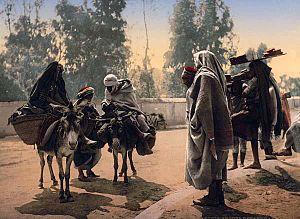
L'âne en Tunisie est historiquement un animal de travail, déjà présent à Carthage dans l'Antiquité, et très répandu à la fin du XIXᵉ siècle. Il est mis à contribution pour une foule de tâches domestiques, liées aux besoins de déplacement, au portage de l'eau et à l'agriculture, plus particulièrement à la culture et au pressage des olives. La motorisation des modes de transport en a considérablement réduit les effectifs, qui sont divisés par deux entre 1996 et 2006, avec 123 000 têtes dénombrées en 2006. Dans les régions rurales, l'usage de l'âne est désormais cantonné à de petits travaux agricoles spécialisés, tels que la cueillette des olives. La consommation de sa viande a toujours été controversée, la tradition islamique la considérant comme interdite. L'Association pour la culture et les arts méditerranéens estime en 2010 que l'âne est menacé d'extinction en Tunisie.